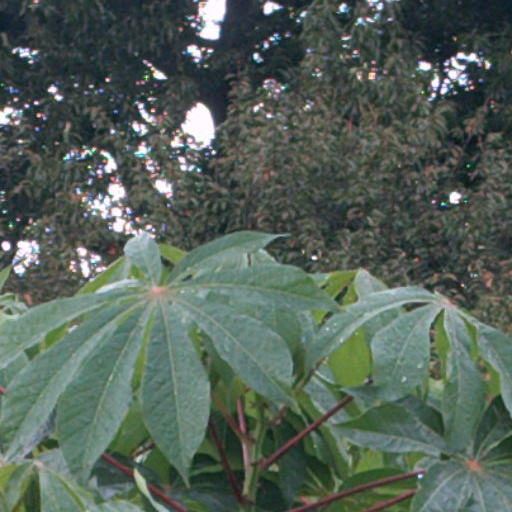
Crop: cassava